Pandhayam (1967 film)

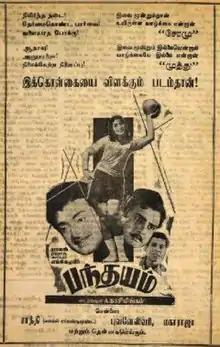
Poster

Pandhayam is a 1967 Indian Tamil-language film produced and directed by A. Kasilingam, who also wrote the screenplay from a story by Madurai Thirumaran. The film stars Gemini Ganesan and Vijaya Nirmala. It was released on 29 September 1967. The film was remade in Hindi as "Sachaai" (1969) and in Telugu as "Manchi Mitrulu" (1969).